Columbo (character)

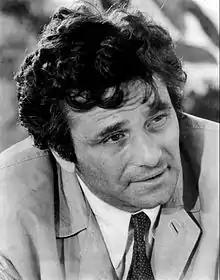
Peter Falk as Columbo, 1973

Lieutenant Frank Columbo is the main character in the American detective crime drama television series "Columbo" created by Richard Levinson and William Link. Columbo is a shrewd and exceptionally observant homicide detective who often disguises his aptitude with his inelegant, shambling manner; trademarks of his blue-collar ethos include his rumpled beige raincoat, cigar and relentless investigative approach.